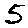
Label: 5